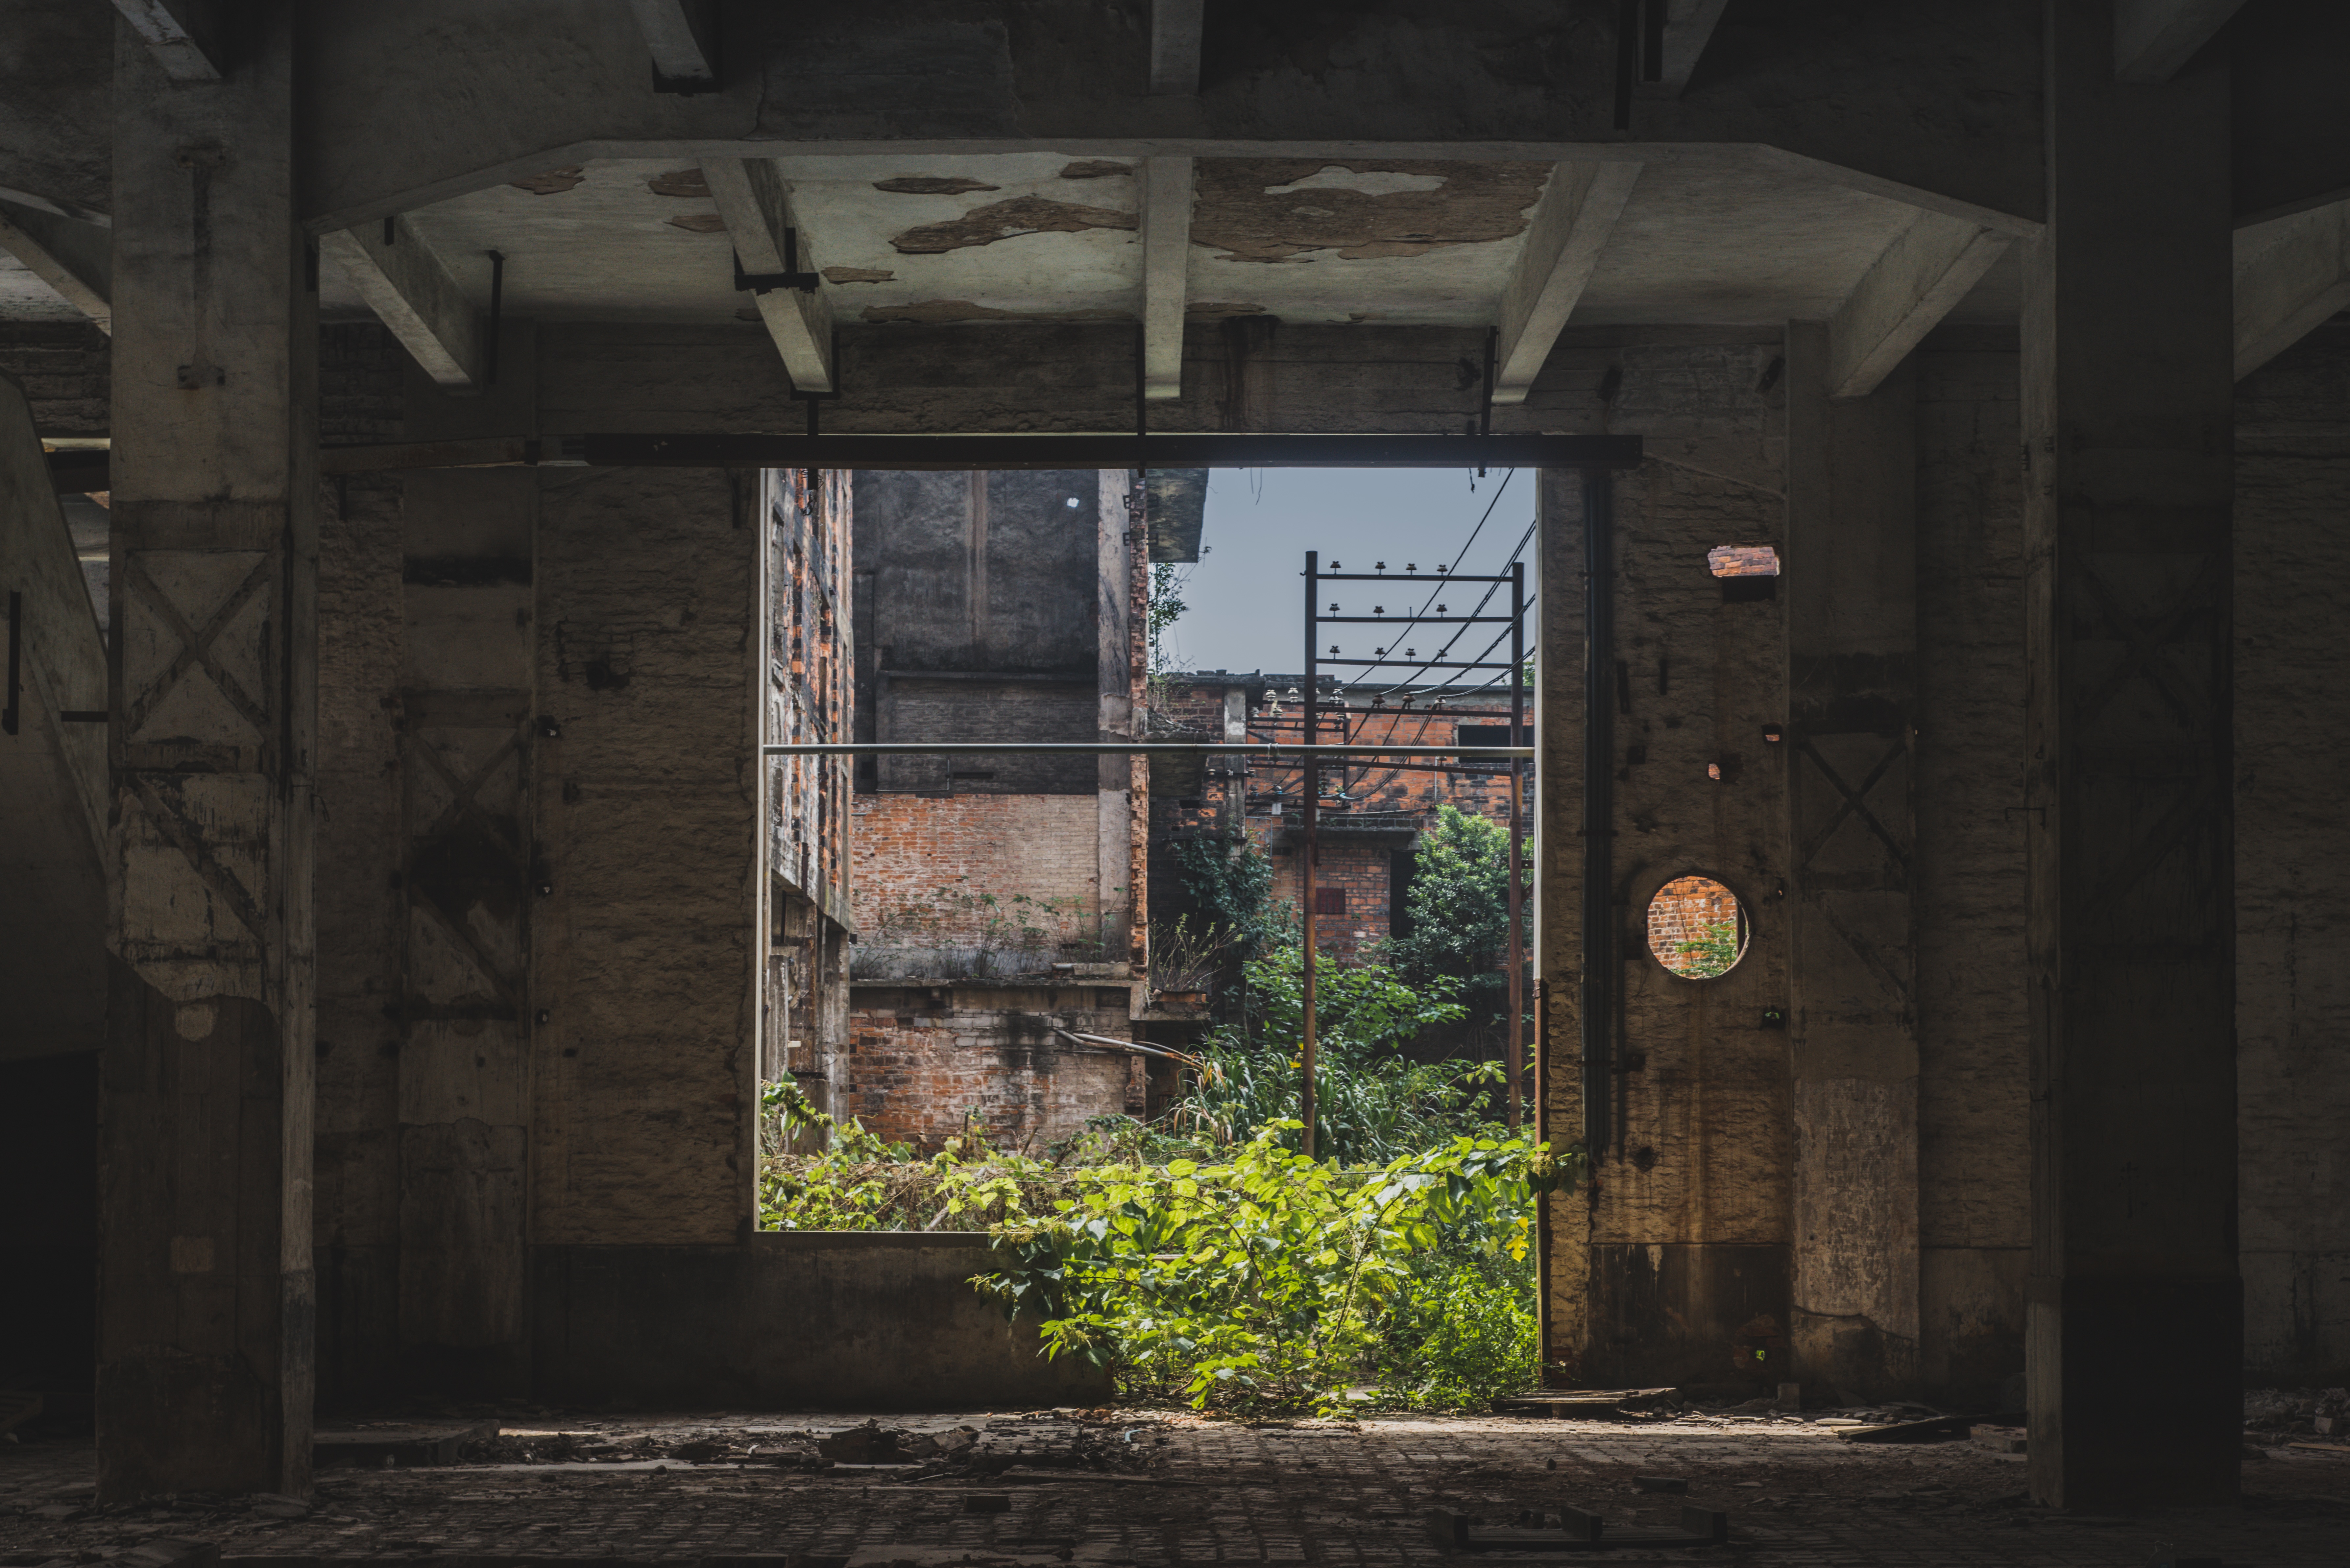
architecture, wood, road, street, house, window, alley, factory, darkness, industry, art, urban area, ancient history